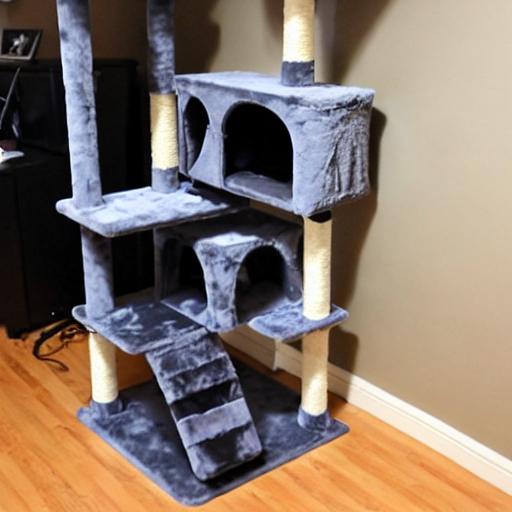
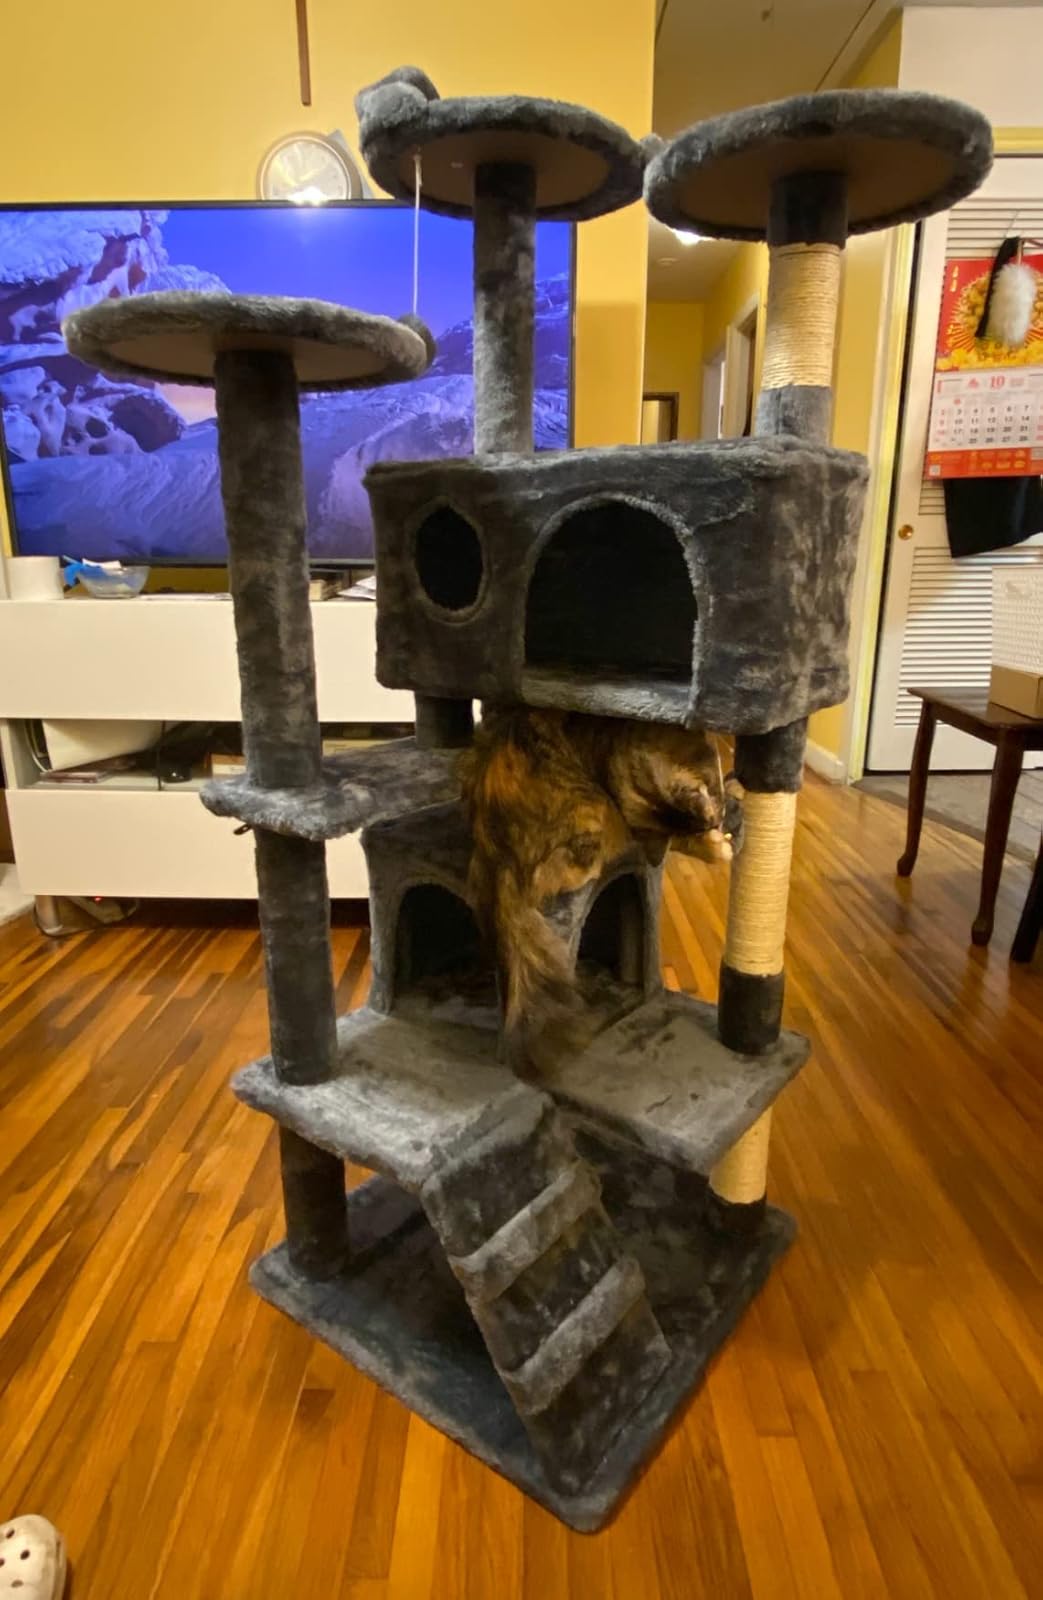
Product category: items_cat tree
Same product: no